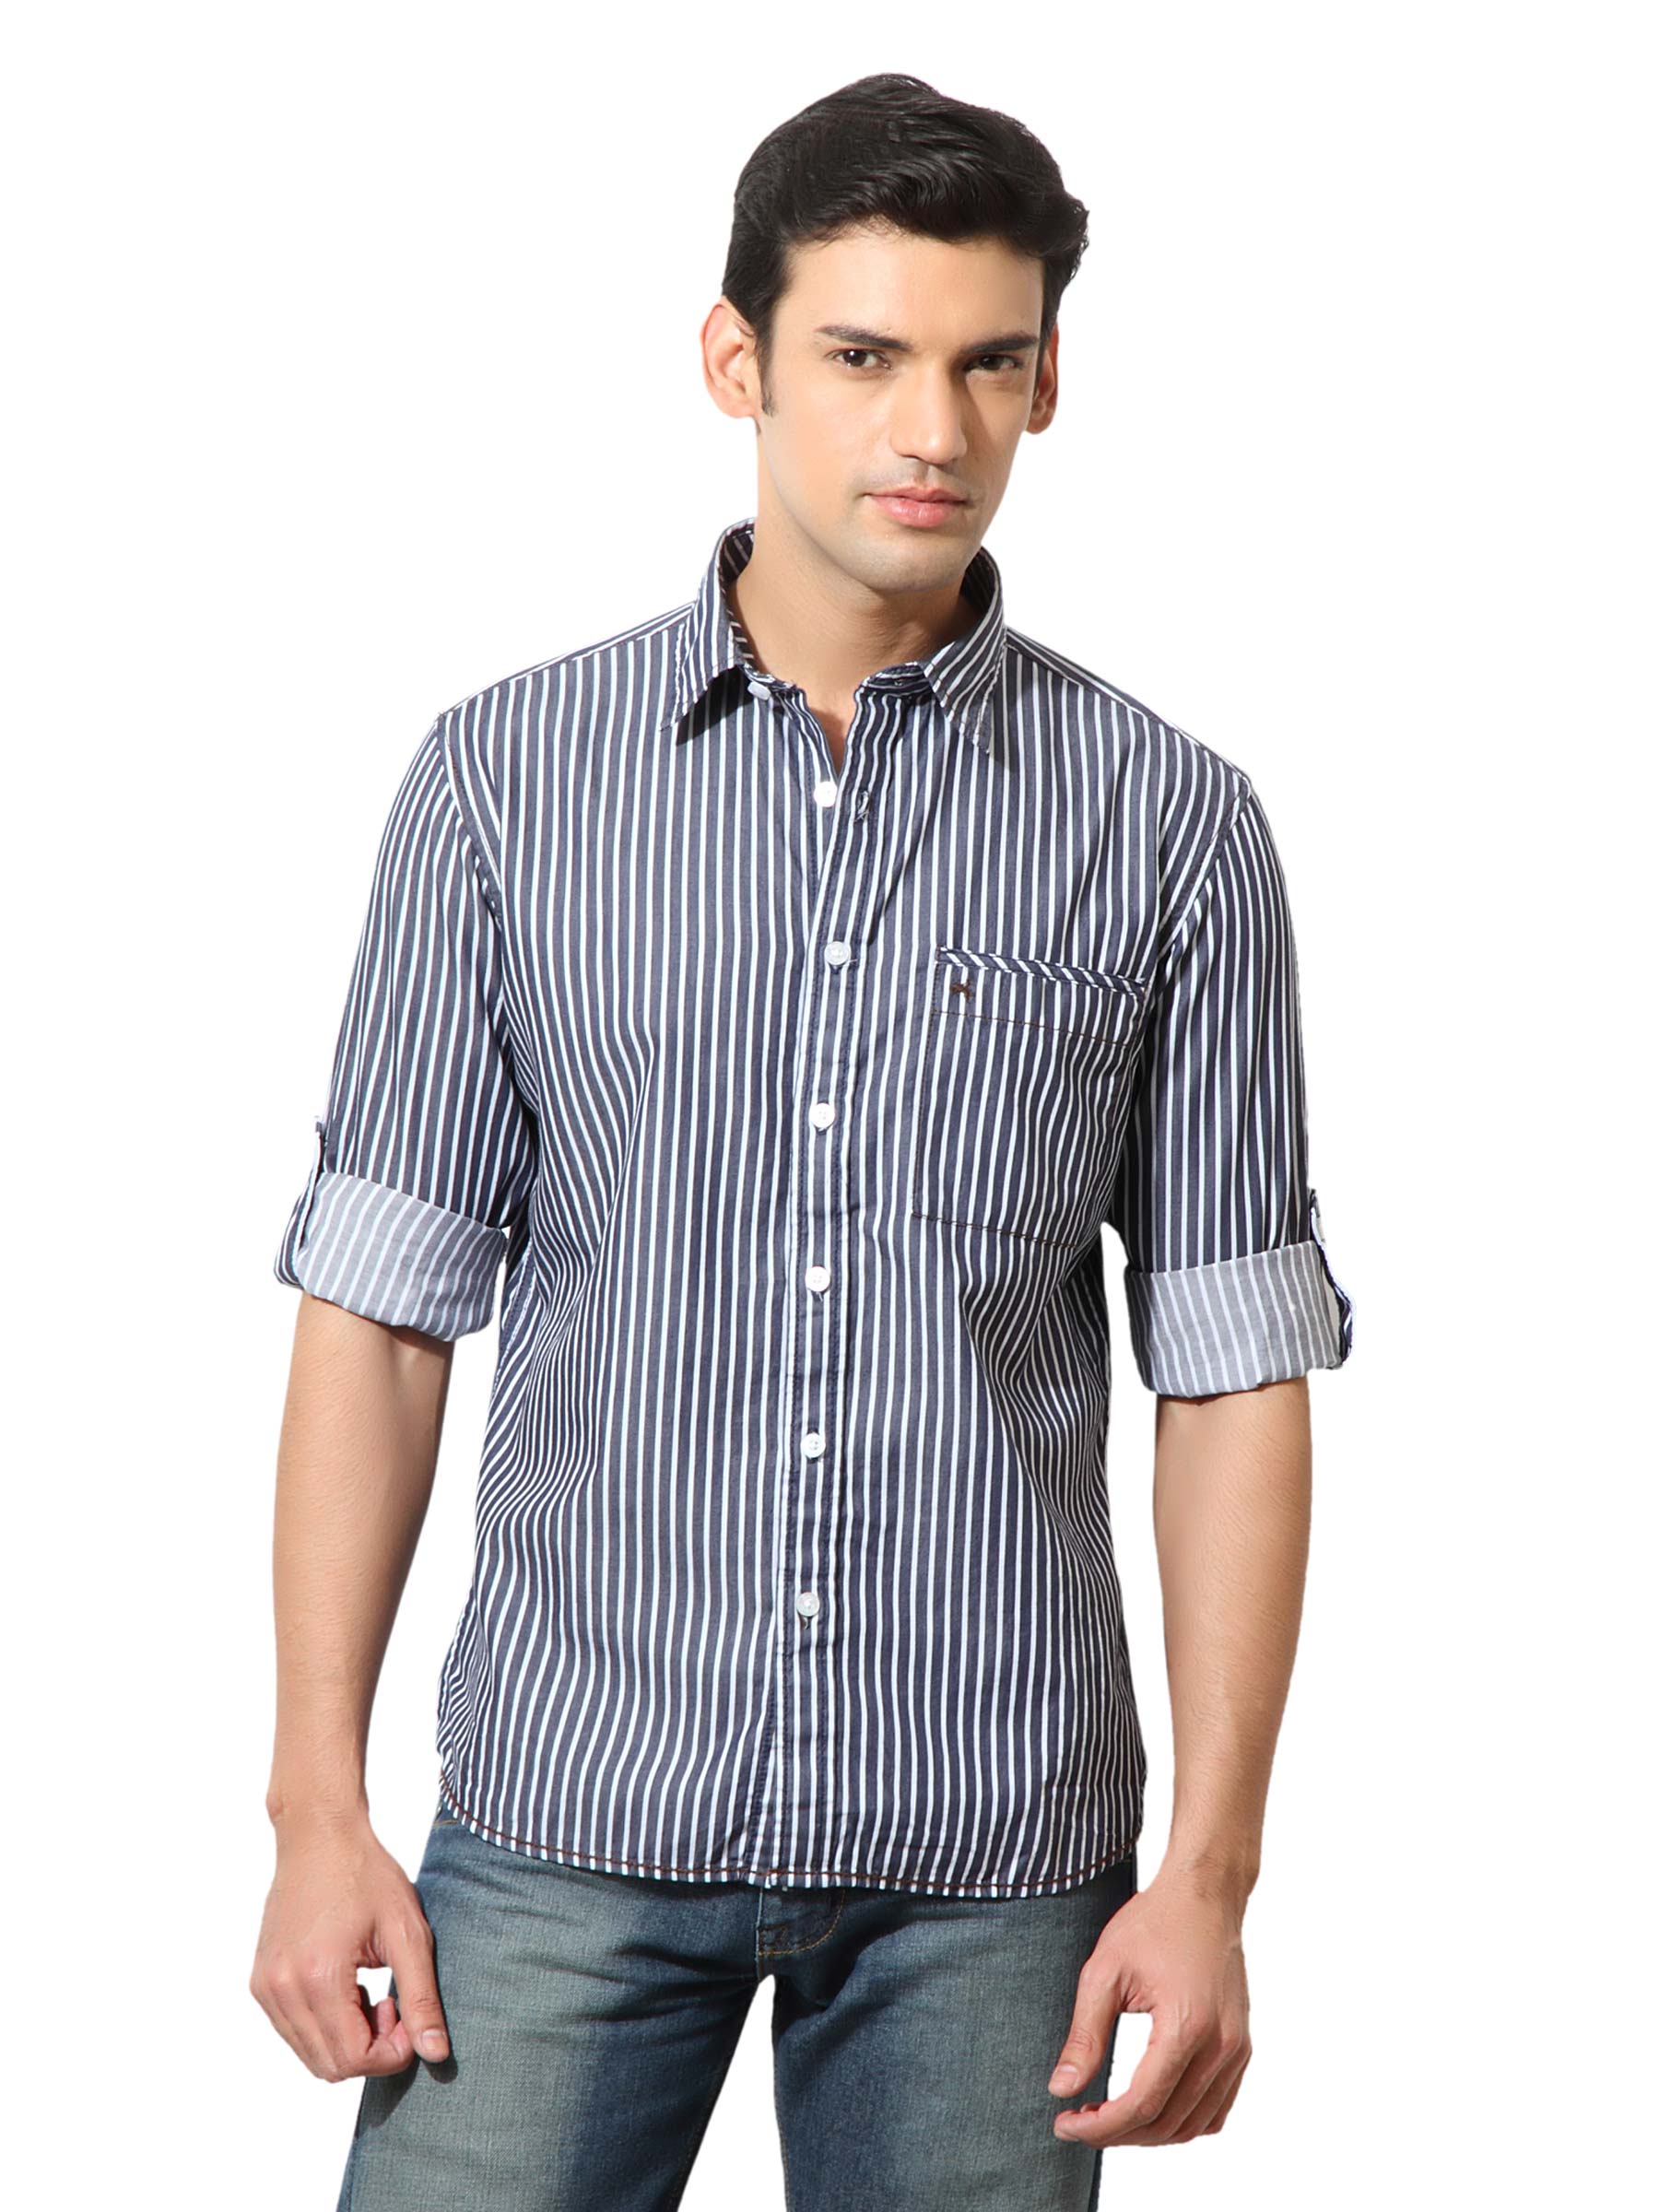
Wrangler Men Atlanta Dark Base Striped Blue Shirt
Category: Apparel / Topwear / Shirts
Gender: Men
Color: Blue
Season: Summer 2012
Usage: Casual